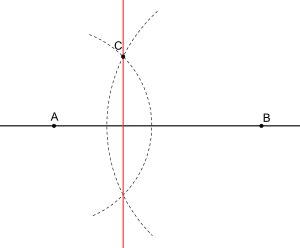
Euclide a fondé sa géométrie sur un système d'axiomes qui assure en particulier qu'il est toujours possible de tracer une droite passant par deux points donnés et qu'il est toujours possible de tracer un cercle de centre donné et passant par un point donné. La géométrie euclidienne est donc la géométrie des droites et des cercles, donc de la règle et du compas. L'intuition d'Euclide était que tout nombre pouvait être construit, ou « obtenu », à l'aide de ces deux instruments.